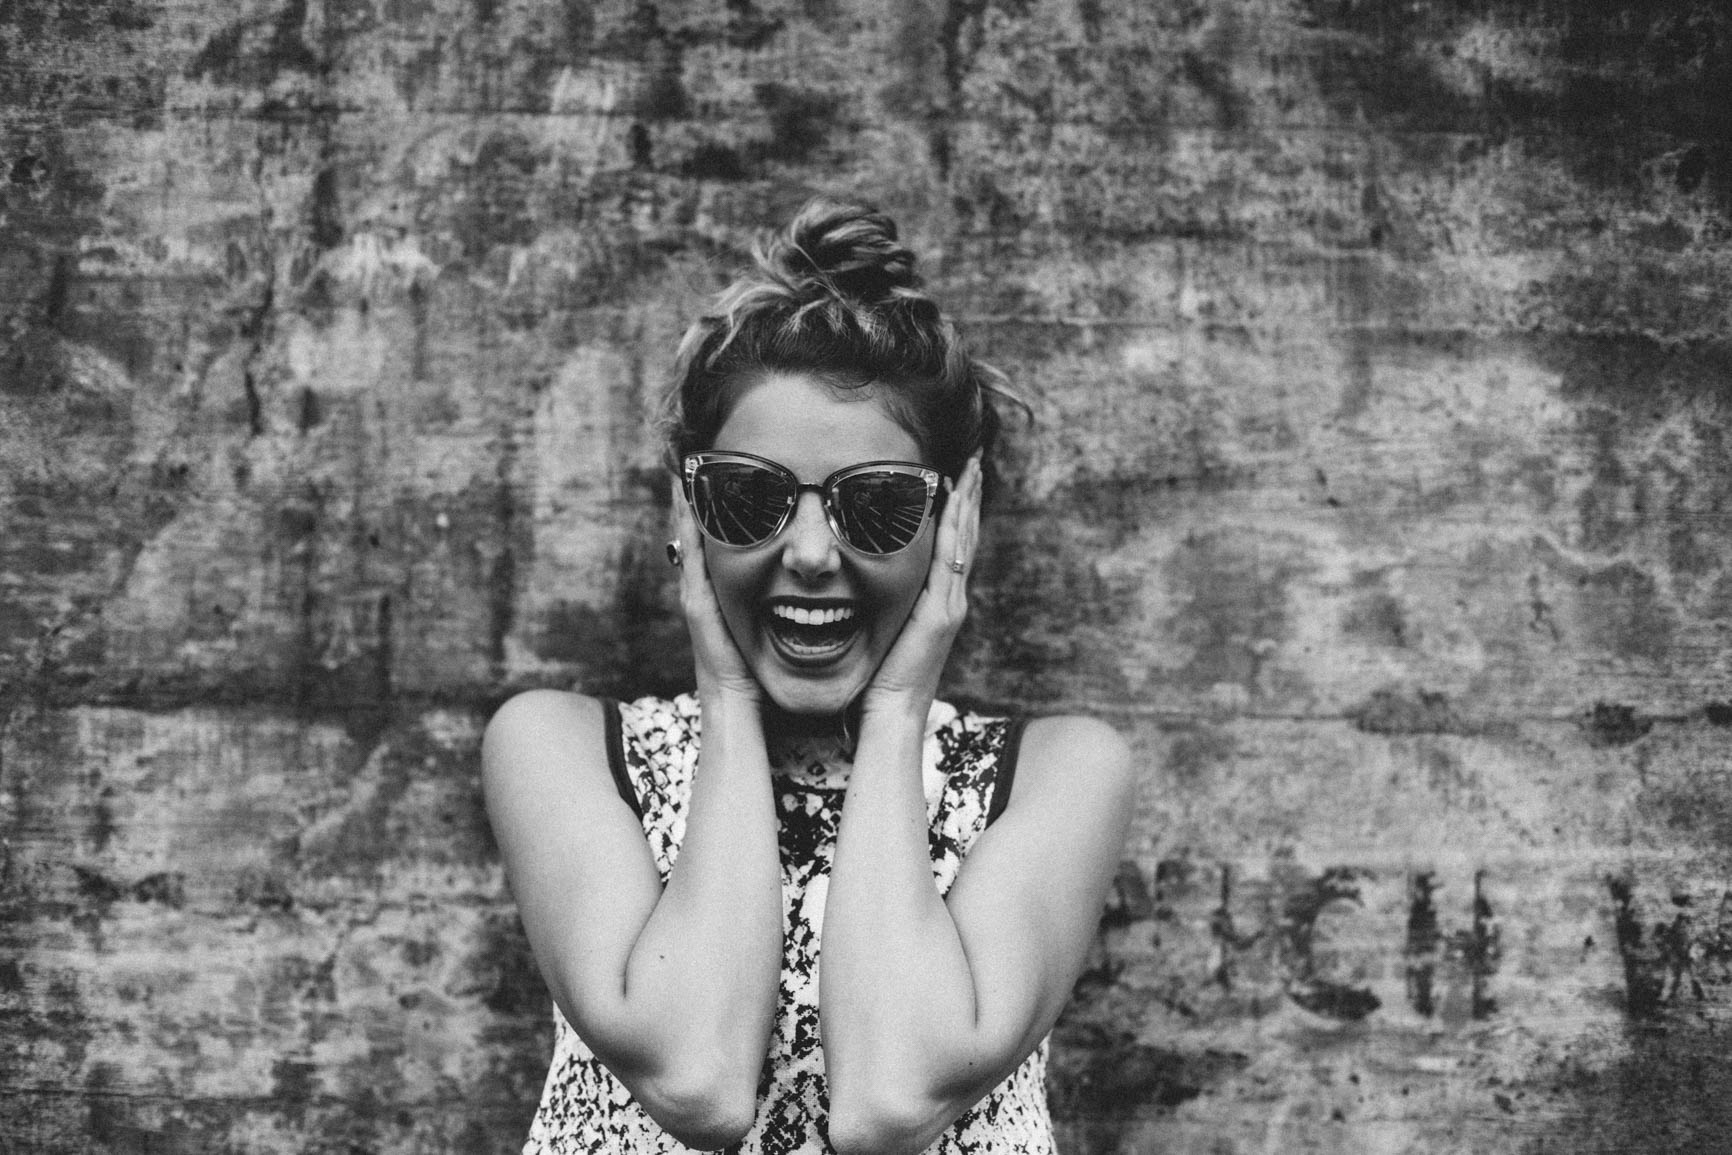
person, black and white, girl, woman, white, photography, portrait, model, sunglass, fashion, black, monochrome, glasses, photograph, beauty, image, emotion, photo shoot, monochrome photography, portrait photography